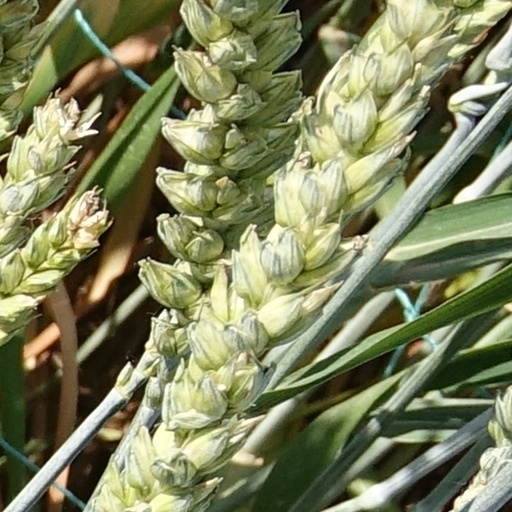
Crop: wheat